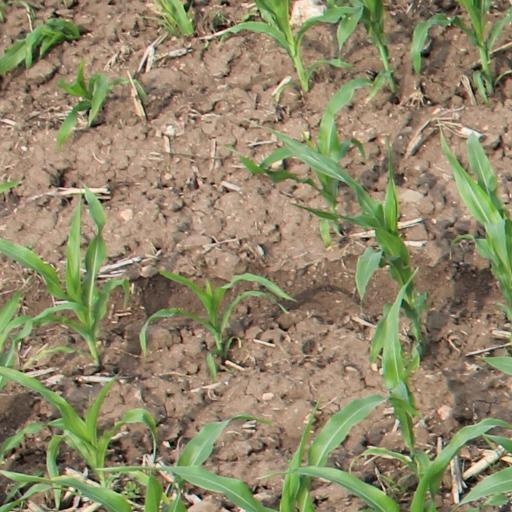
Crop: maize; corn